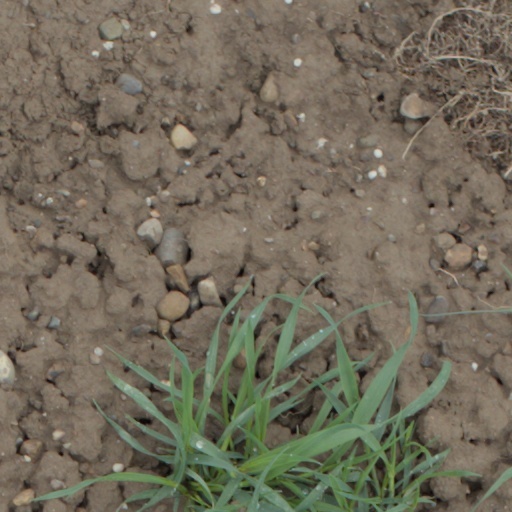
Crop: wheat